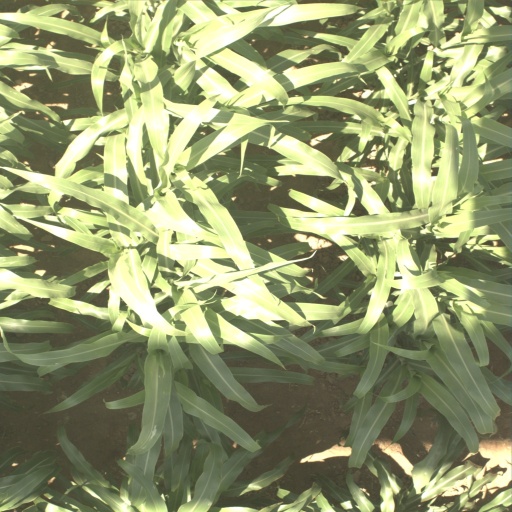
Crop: sorghum